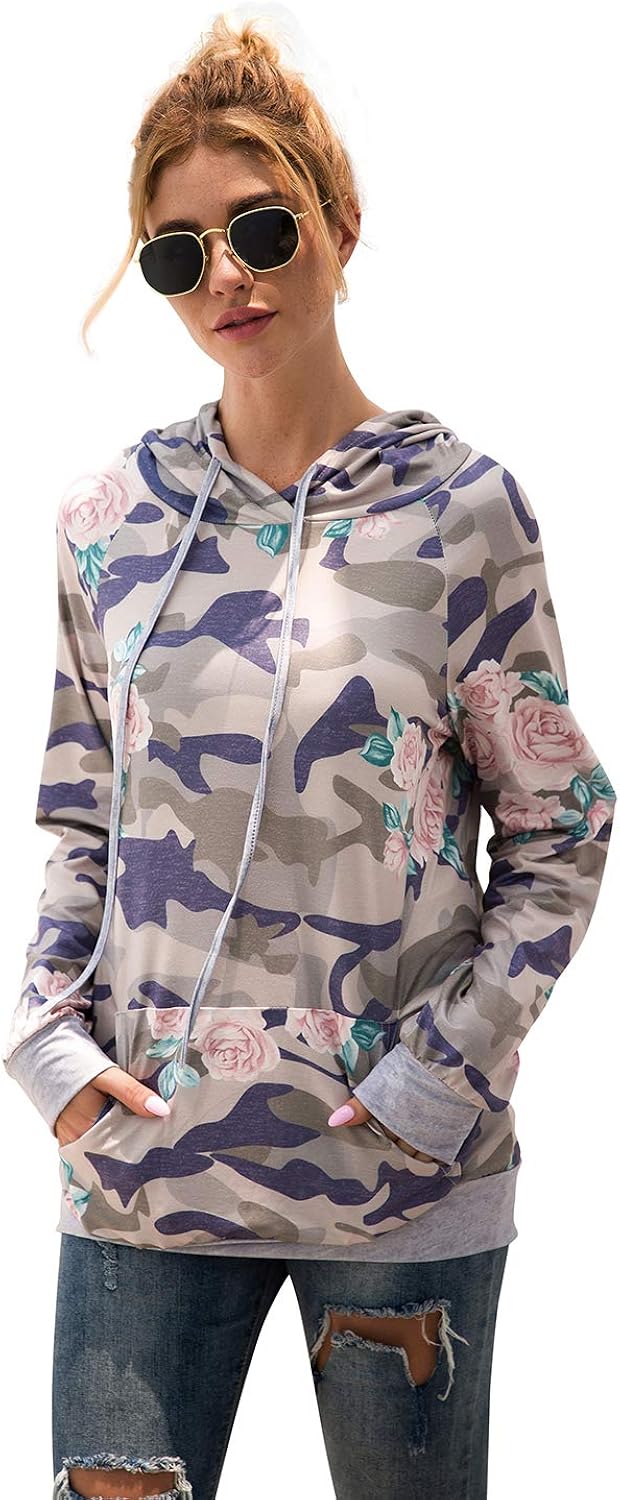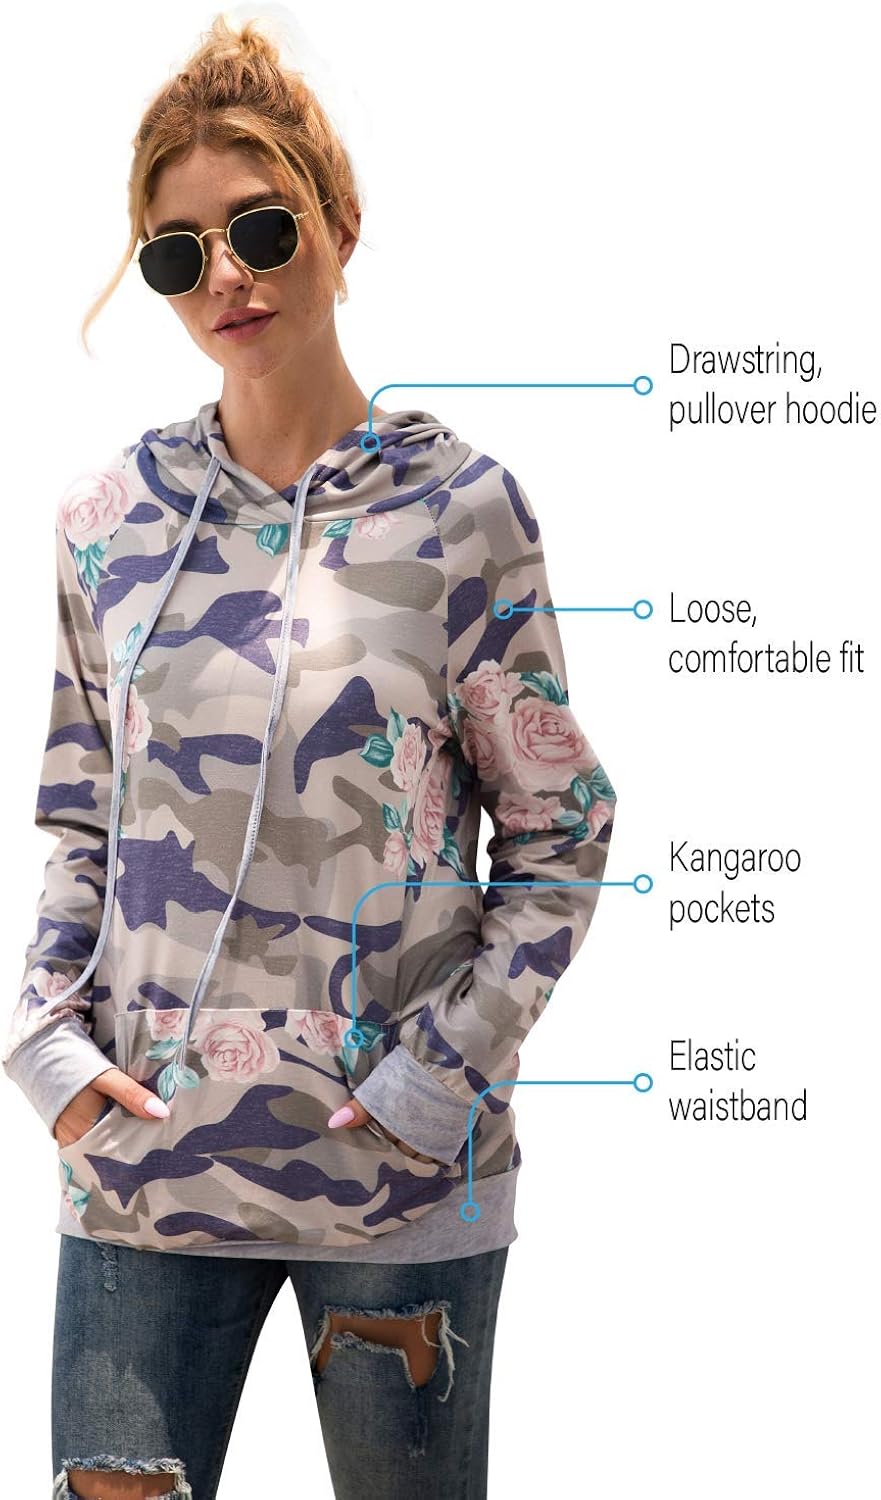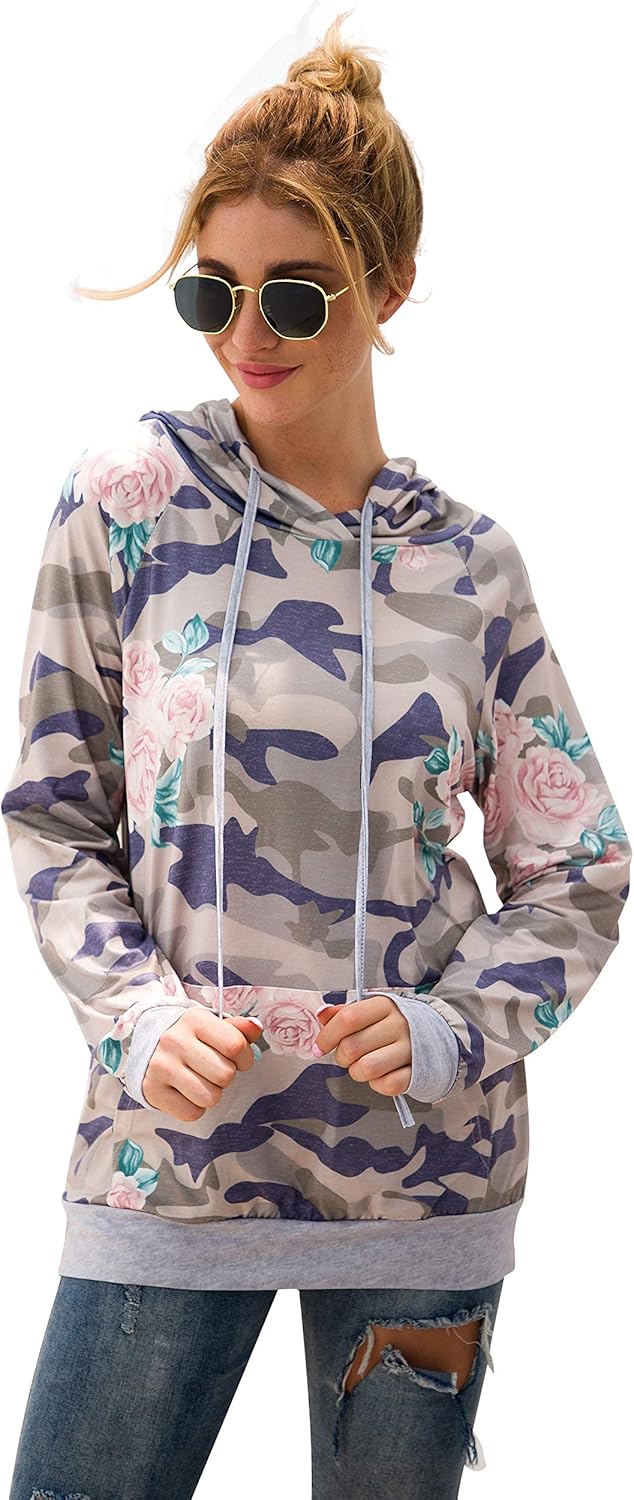
Camouflage and Floral Hoodie Shirt Easy to Wear Bold Casual Stylish Breathable Light Super Soft
Category: AMAZON FASHION
The Lilly Posh Floral and Camouflage Hoodie is high quality and durably crafted. Made from premium 85% Polyester and 15% Cotton. Easy to wear, comfortable design creates a light, breathable fit. Super soft touch and stretch design feels like a dream against the skin. This casual yet stylish design features a bold camouflage print with long sleeves and a hoodie for all day comfort. Features grey sleeve cuffs and a bottom grey trim for a personalized look. A great style addition to any wardrobe. This adorable hoodie shirt is perfect for every day, lounge wear, running errands, catching up with friends and more. A cool, transitional piece that can be dressed up or down. Pair with a nice pair of jeans and boots for a trendy look that will turn heads on every corner. This comes in a variety of different color options and sizes to choose from. Great gift for friends and loved ones who truly love fashion. Whatever you’re in the mood for, just choose any color that best suit your taste and style. Please check measurements are size chart accordingly before purchase. Easy to wash. With proper care, this will still look beautiful for years. Machine washable. We highly recommend hand wash in cold water. Dry clean or tumble dry. Please do not bleach, low iron if needed. Add a personalized touch to your everyday wardrobe with the Floral and Camouflage Hoodie Shirt. Durably crafted, breathable, high quality design is a great transitional piece perfect for the fashionista on the go. Makes for the perfect gift! Add a personalized touch to your everyday wardrobe with the Floral and Camouflage Hoodie Shirt. Durably crafted, breathable, high quality design is a great transitional piece perfect for the fashionista on the go. Makes for the perfect gift!
Features: 100% Cotton | Pull On closure | Machine Wash | ALL DAY COMFORT: The Lilly Posh Floral and Camouflage Hoodie is high quality and durably crafted. Made from premium 85% Polyester and 15% Cotton. Easy to wear, comfortable design creates a light, breathable fit. Super soft touch and stretch design feels like a dream against the skin. | SHOWSTOPPING FIT: This casual yet stylish design features a bold camouflage print with long sleeves and a hoodie for all day comfort. Features grey sleeve cuffs and a bottom grey trim for a personalized look. A great style addition to any wardrobe. | SUITABLE FOR ALL OCCASIONS: This adorable hoodie shirt is perfect for every day, lounge wear, running errands, catching up with friends and more. A cool, transitional piece that can be dressed up or down. Pair with a nice pair of jeans and boots for a trendy look that will turn heads on every corner. | GEAT GIFT IDEA: This comes in a variety of different color options and sizes to choose from. Great gift for friends and loved ones who truly love fashion. Whatever you’re in the mood for, just choose any color that best suit your taste and style. Please check measurements are size chart accordingly before purchase. | GARMENT CARE: Easy to wash. With proper care, this will still look beautiful for years. Machine washable. We highly recommend hand wash in cold water. Dry clean or tumble dry. Please do not bleach, low iron if needed.